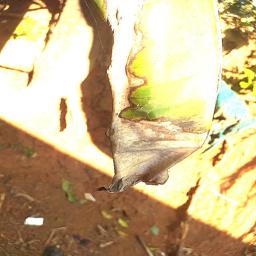
Label: MALBHOG LEAF